Peterson–Dumesnil House

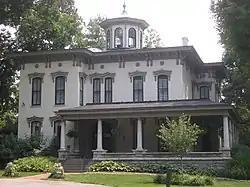

The Peterson–Dumesnil House is a Victorian-Italianate house in the Crescent Hill neighborhood of Louisville, Kentucky, United States. Of the remaining large country estates built by Louisvillians in the late 19th century to the east of the city, it is the closest to Downtown Louisville, and primarily for that reason, it was added to the National Register of Historic Places in 1975.